Connemara Public Library

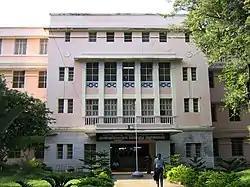
Entrance of Connemara Public Library

The Connemara Public Library at Egmore in Chennai, Tamil Nadu, India, is one of the four National Depository Libraries which receive a copy of all books, newspapers and periodicals published in India. Established in 1890, and opened for public in 1896 ,the library is a repository of century-old publications, wherein lie some of the most respected works and collections in the history of the country. It also serves as a depository library for the United Nations. It is located in the Government Museum Complex on Pantheon Road, Egmore, which also houses the Government Museum and the National Art Gallery.